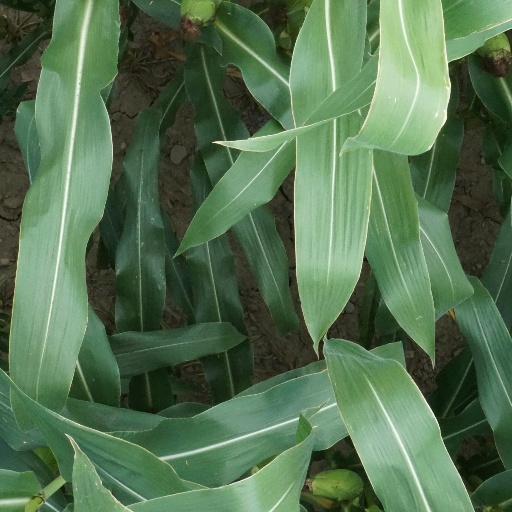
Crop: maize; corn